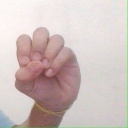
अक्षर: उ